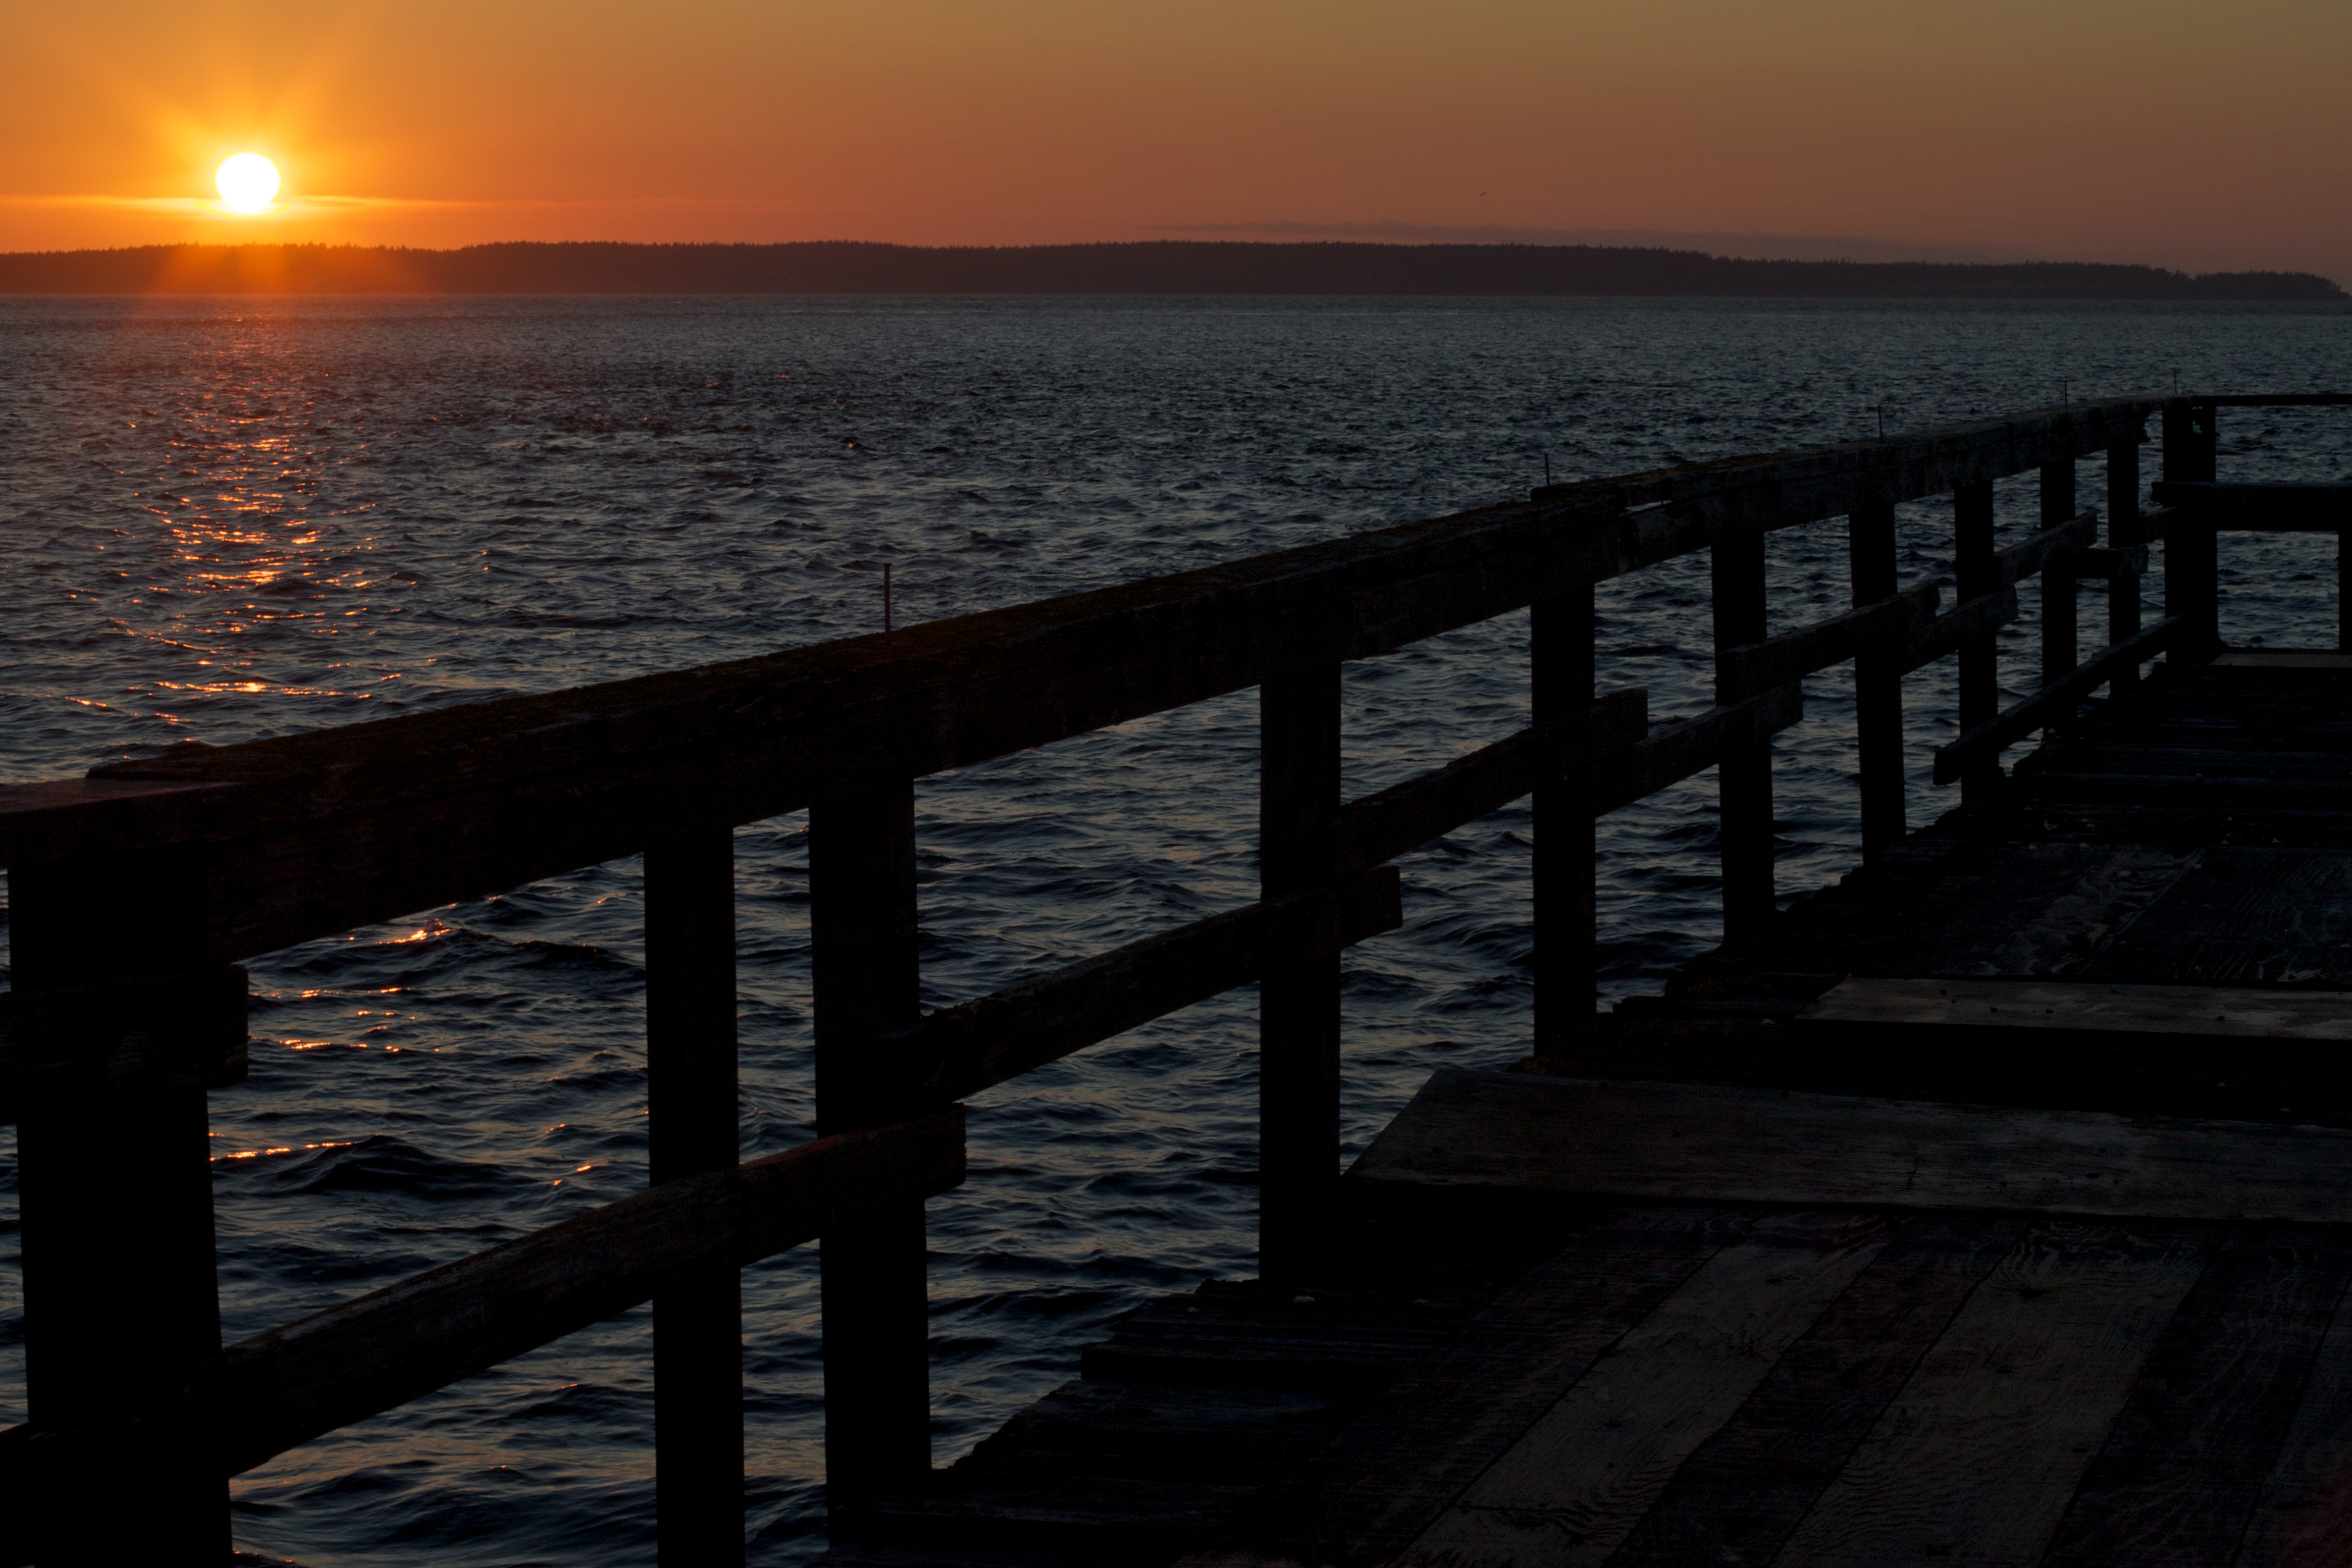
sea, coast, ocean, horizon, dock, sunrise, sunset, sunlight, morning, shore, wave, dawn, pier, dusk, evening, reflection, washington, odyssey